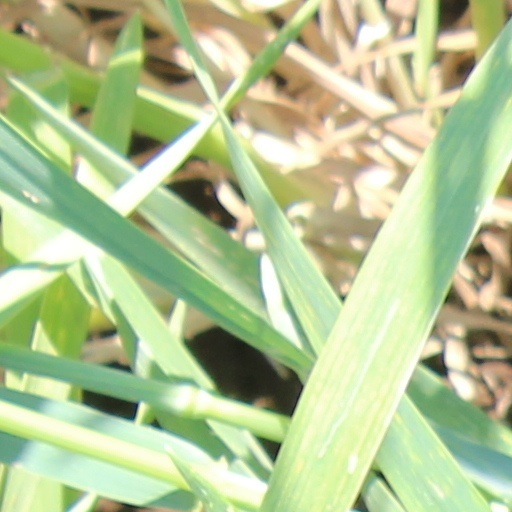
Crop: wheat